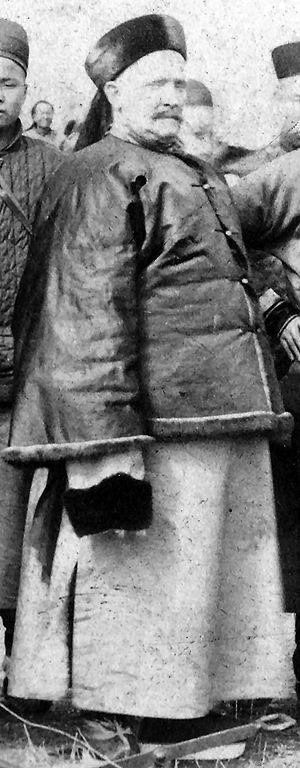
photo représentant Lin Fuchen, né Paul Splingaerd, citoyen belge ayant fait carrière comme fonctionnaire chinois
Paul Splingaerd, né à Bruxelles le 12 avril 1842 et décédé à Xi'an, Shaanxi le 26 septembre 1906, est un Belge devenu mandarin chinois de haut rang, de la fin de la dynastie Qing.